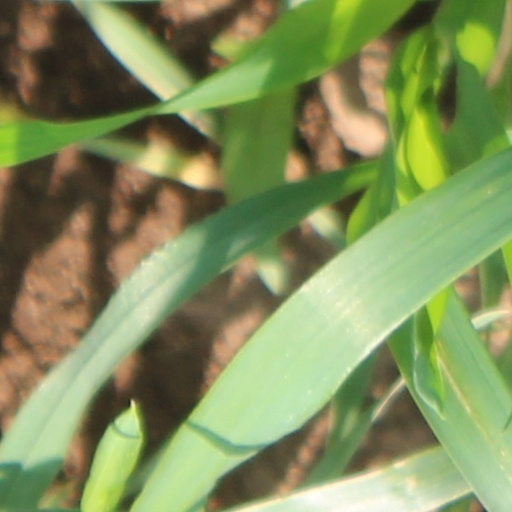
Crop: wheat